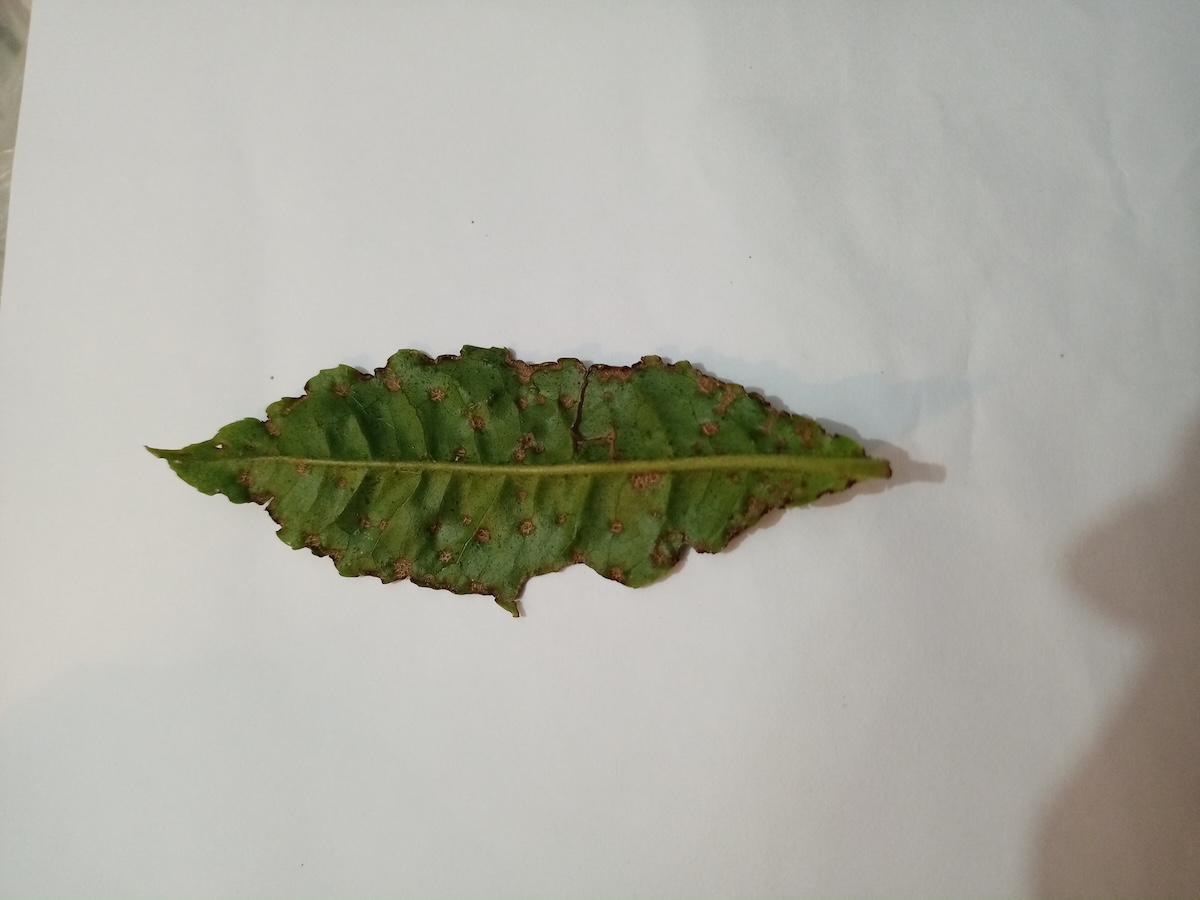
Label: Green mirid bug